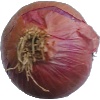
Label: Onion Red 1